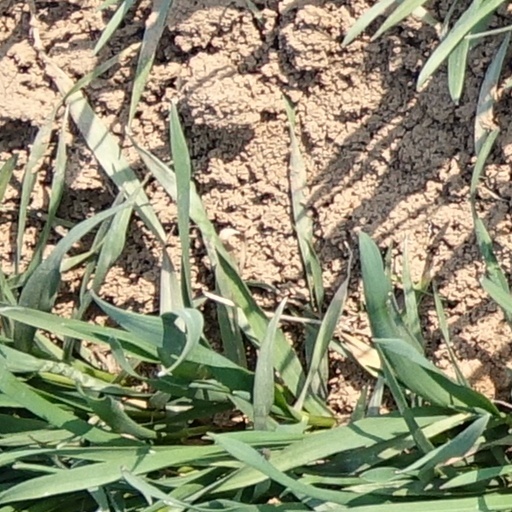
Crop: wheat